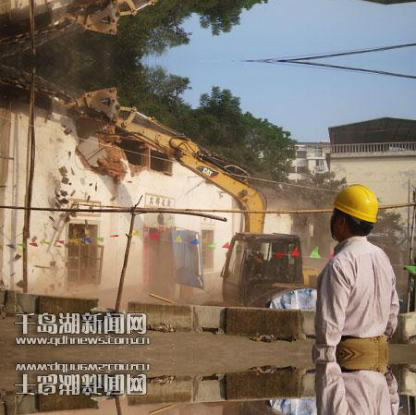
Objects in the image:
label: helmet